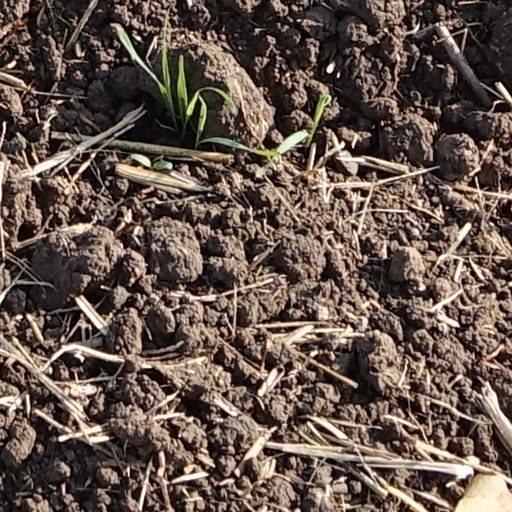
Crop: wheat